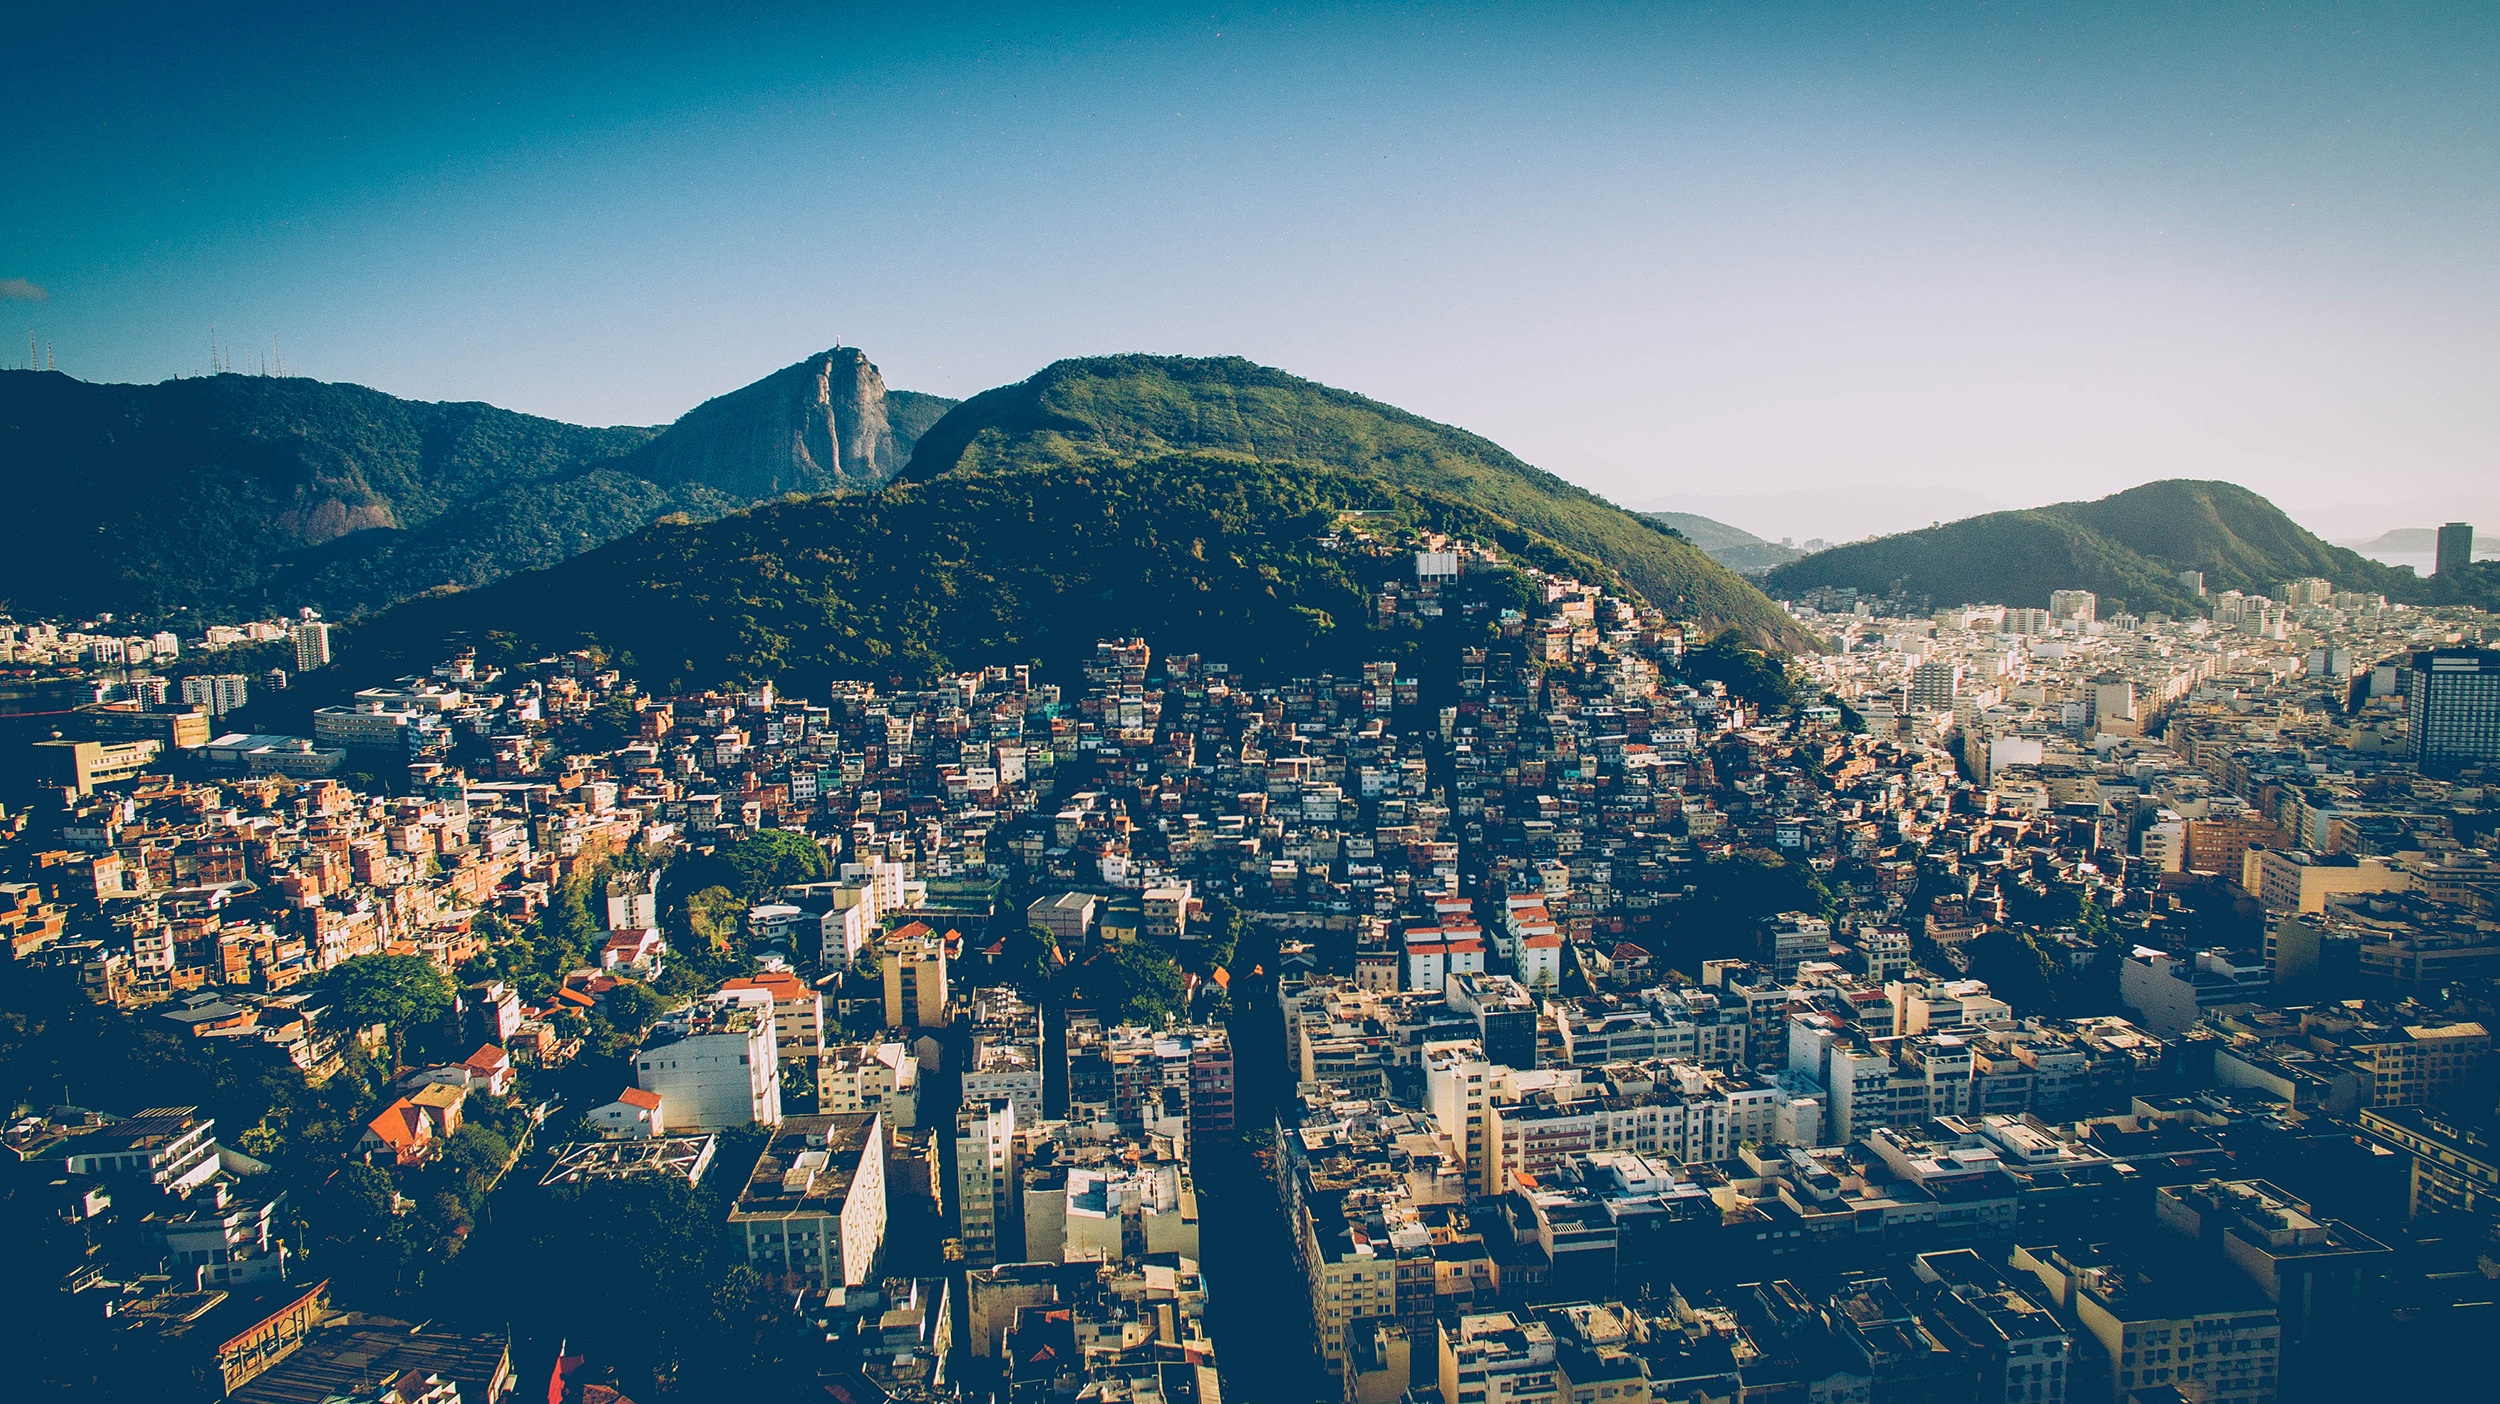
landscape, horizon, mountain, skyline, photography, hill, town, city, mountain range, cityscape, panorama, dusk, evening, hillside, bird's eye view, aerial photography, geographical feature, human settlement, atmosphere of earth, mountainous landforms